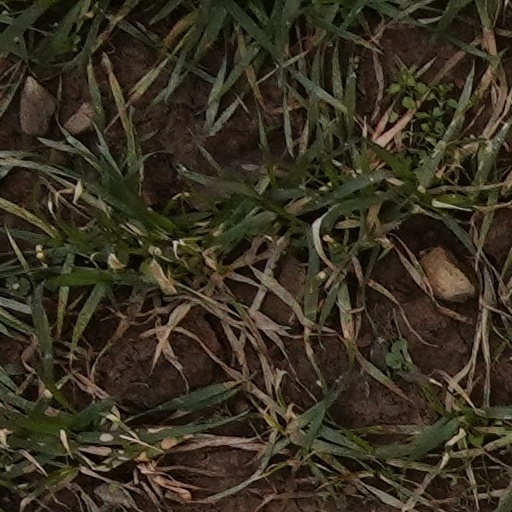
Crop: wheat